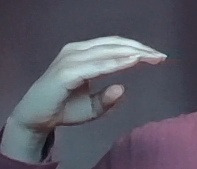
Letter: jeem